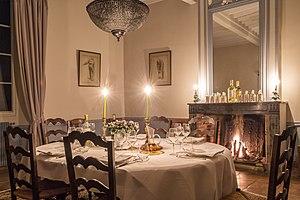
Le château Sigalas-Rabaud, est un domaine viticole situé à Bommes en Gironde. En AOC Sauternes, il est classé premier cru dans la classification officielle des vins de Bordeaux de 1855.